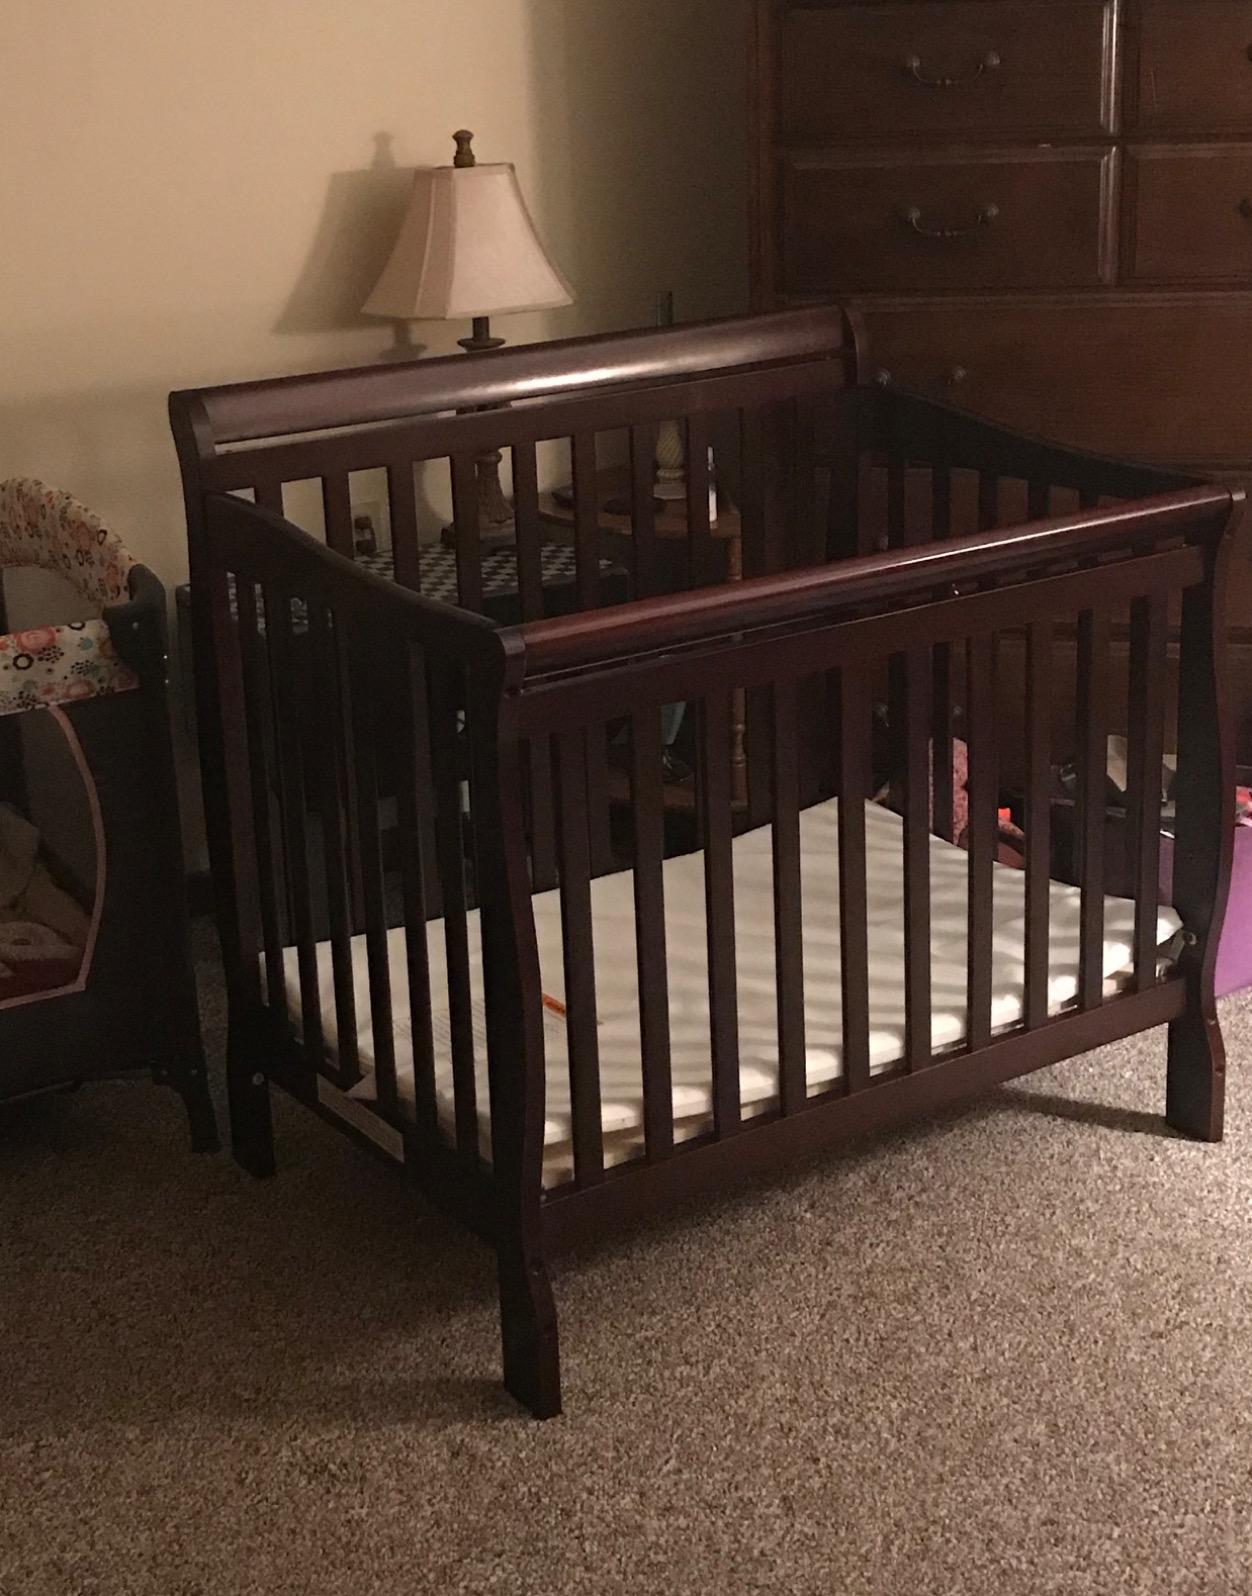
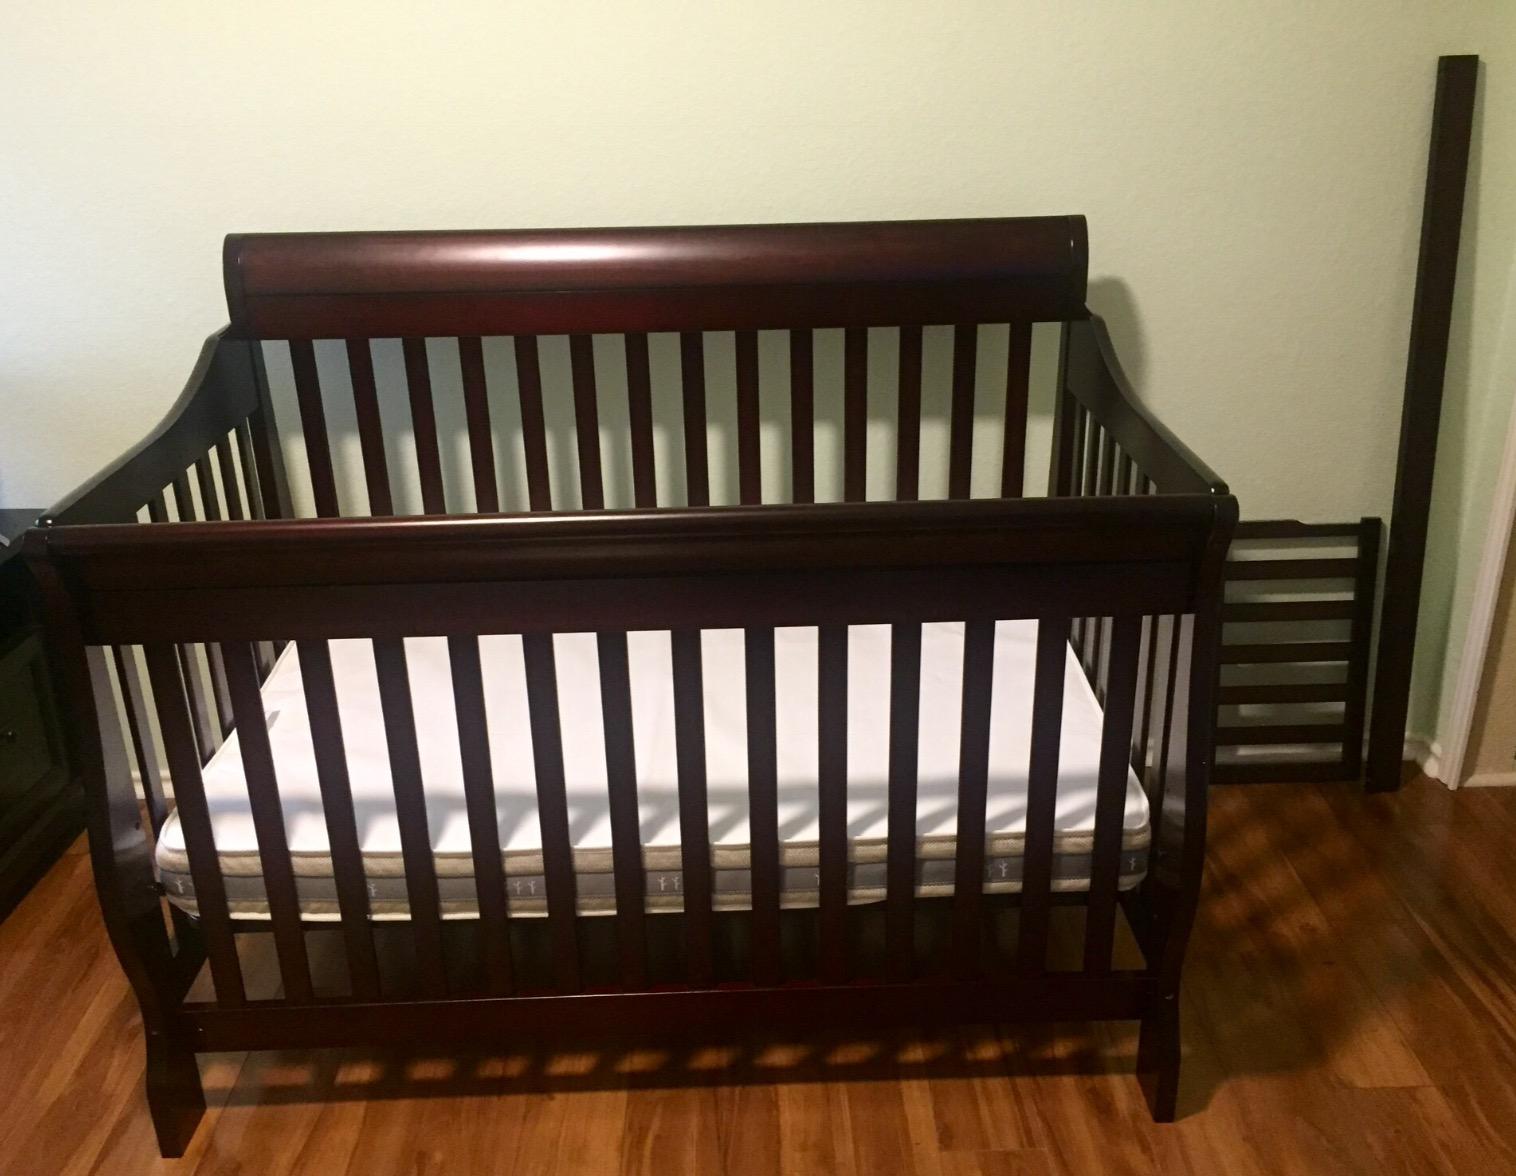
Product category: products_crib
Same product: yes